RAF Hospital Uxbridge

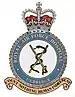

RAF Hospital Uxbridge was a military hospital within the Royal Air Force station RAF Uxbridge.